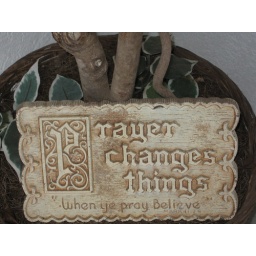
I have this little sign at my front door for all to see that I believe in prayer.